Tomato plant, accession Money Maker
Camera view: tilt-top (135 deg); turntable rotation: 60 degrees
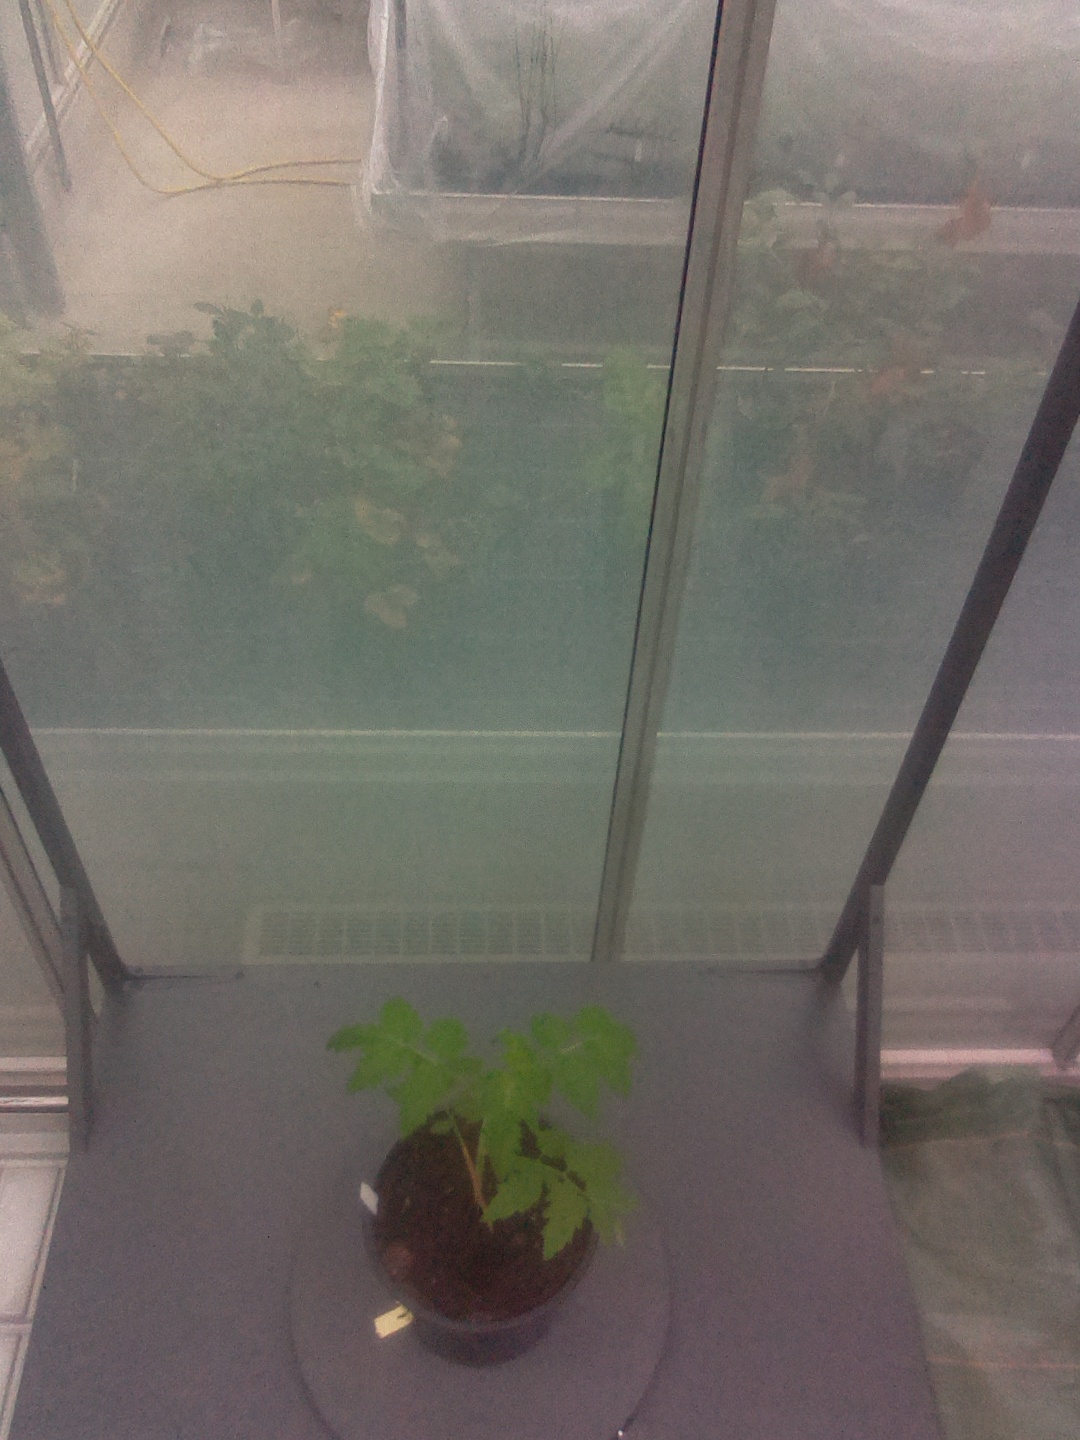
BBCH growth stage 13: 6 of true leaves visible